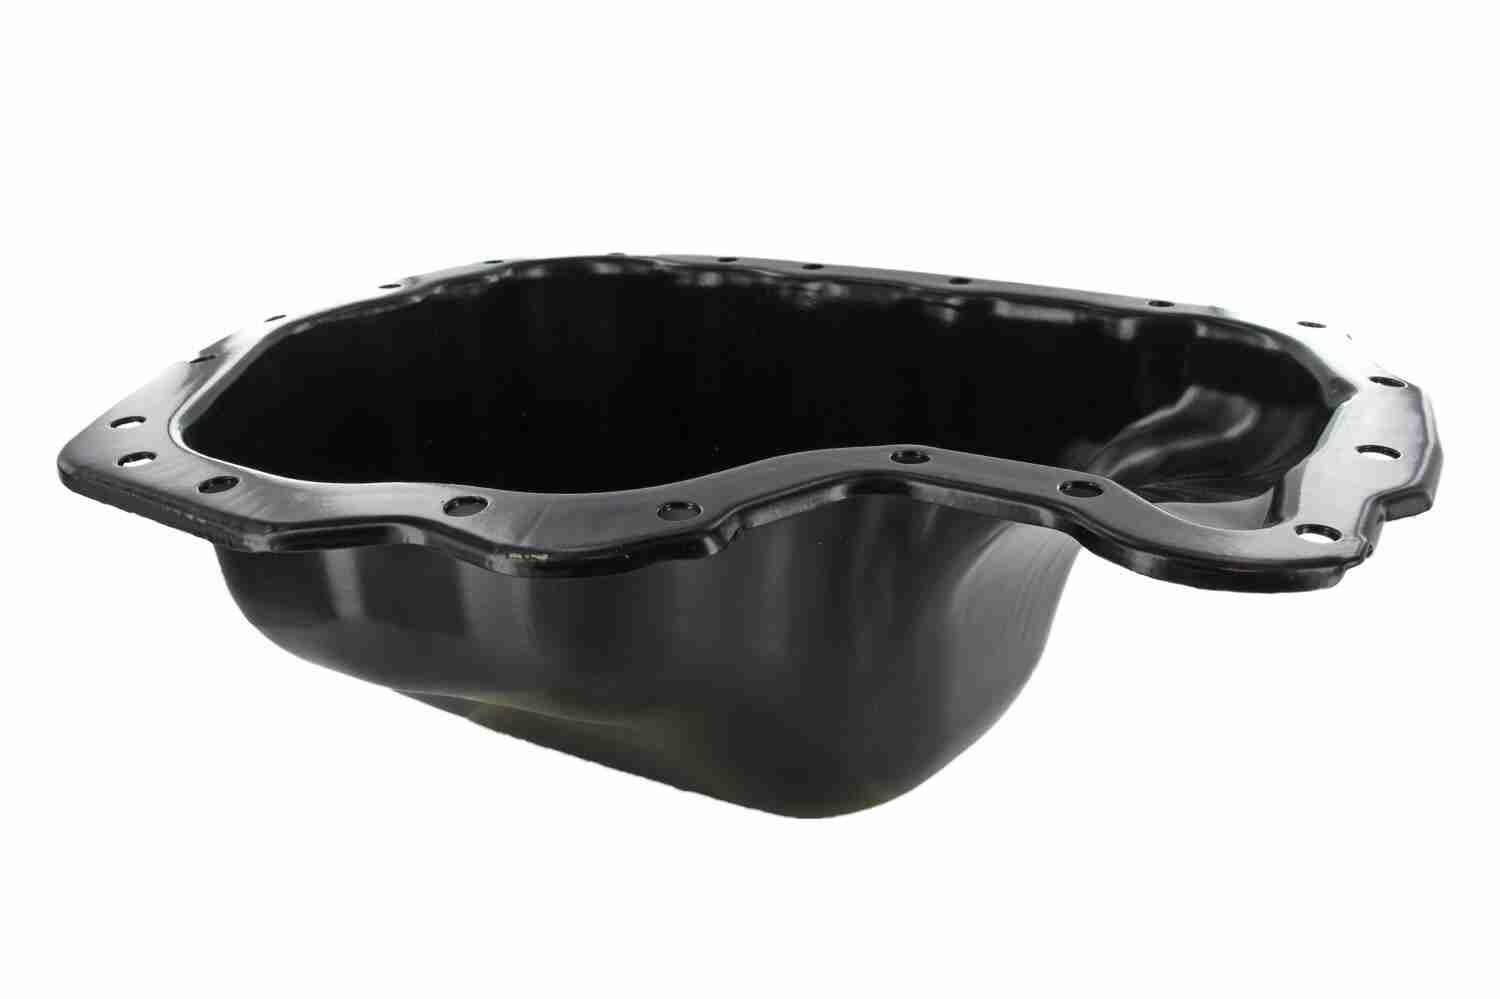
Oil Sump - V10-0873
Brand: VAICO
Observe the vehicle manufacturer specifications : Width [mm] : 250 Supplementary Article/Supplementary Info : with oil drain plug Length [mm] : 330 Section : Lower Section Supplementary Article/Supplementary Info : without gasket/seal See accessories list for additionally required parts : Height [mm] : 145 Surface : Powder coated Oil Sump Material : Sheet Steel Observe system fill quantity :
Category: Vehicles & Parts > Vehicle Parts & Accessories > Motor Vehicle Parts > Motor Vehicle Engine Oil Circulation > Oil Pans